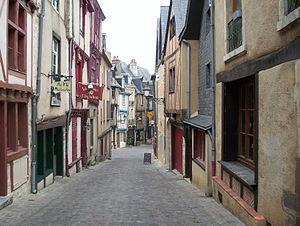
La Sarthe est un département français de la région Pays de la Loire. Ses habitants sont appelés les Sarthois. L'Insee et la Poste lui attribuent le code 72. Son chef-lieu est Le Mans.